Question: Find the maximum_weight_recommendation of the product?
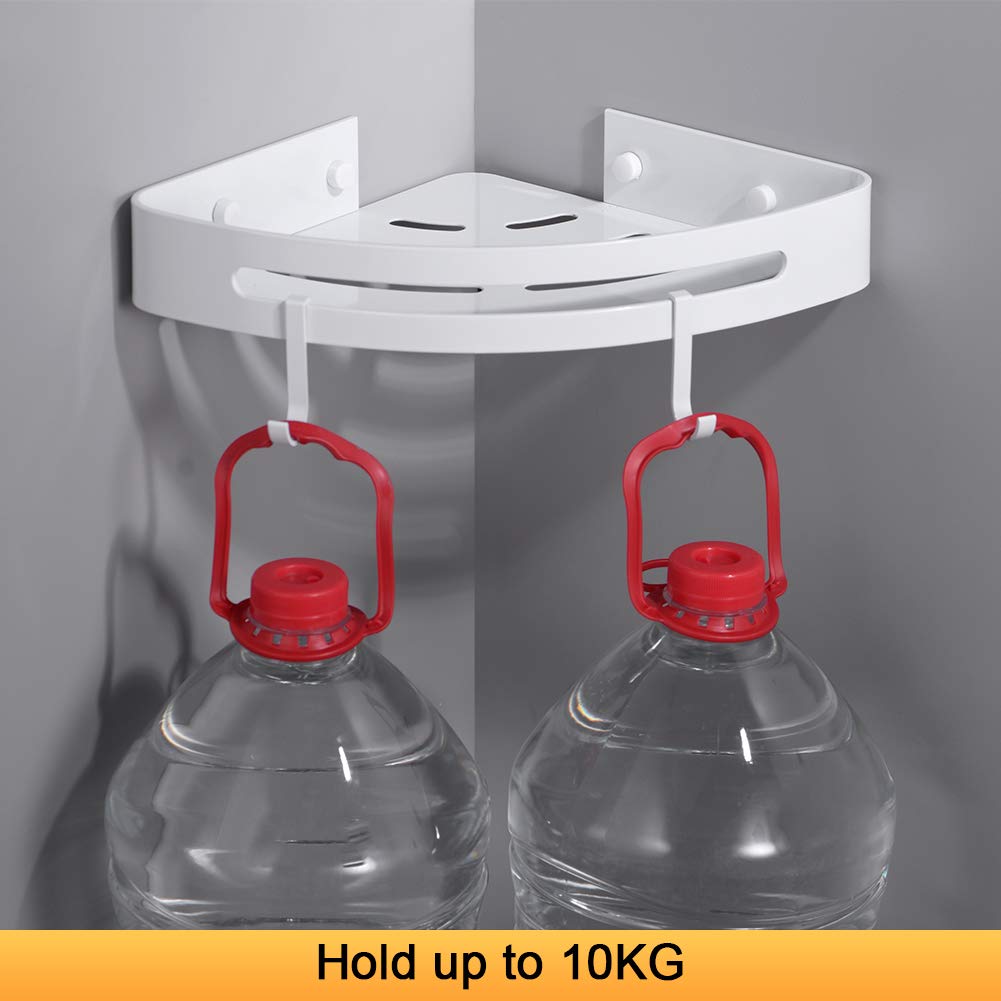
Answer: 10.0 kilogram